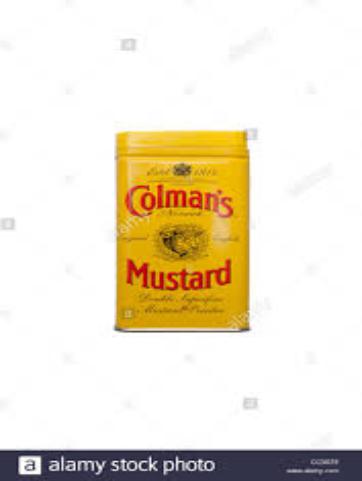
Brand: Colman's
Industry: Food